Marieke Stam

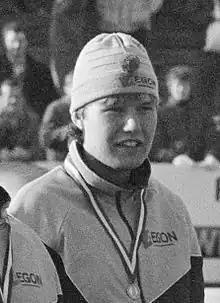
Marieke Stam in 1985

Marieke Stam (born 21 April 1964) is a retired speed skater from the Netherlands. She competed at the 1988 Winter Olympics in the 1500 m, 3000 m and 5000 m events and finished in 12th, 16th and 13th place, respectively.